Newcastle Emlyn

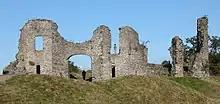
The remains of the Norman castle.

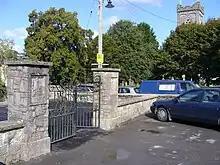
The entrance to King George's Field in Church Lane, Newcastle Emlyn, Carmarthenshire. Holy Trinity Church is in the background on the right.

The town takes its name from the cantref of Emlyn, an administrative district in medieval Dyfed.